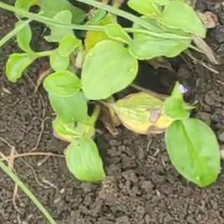
Weed species: Kena_(Commplina_benghalensio)